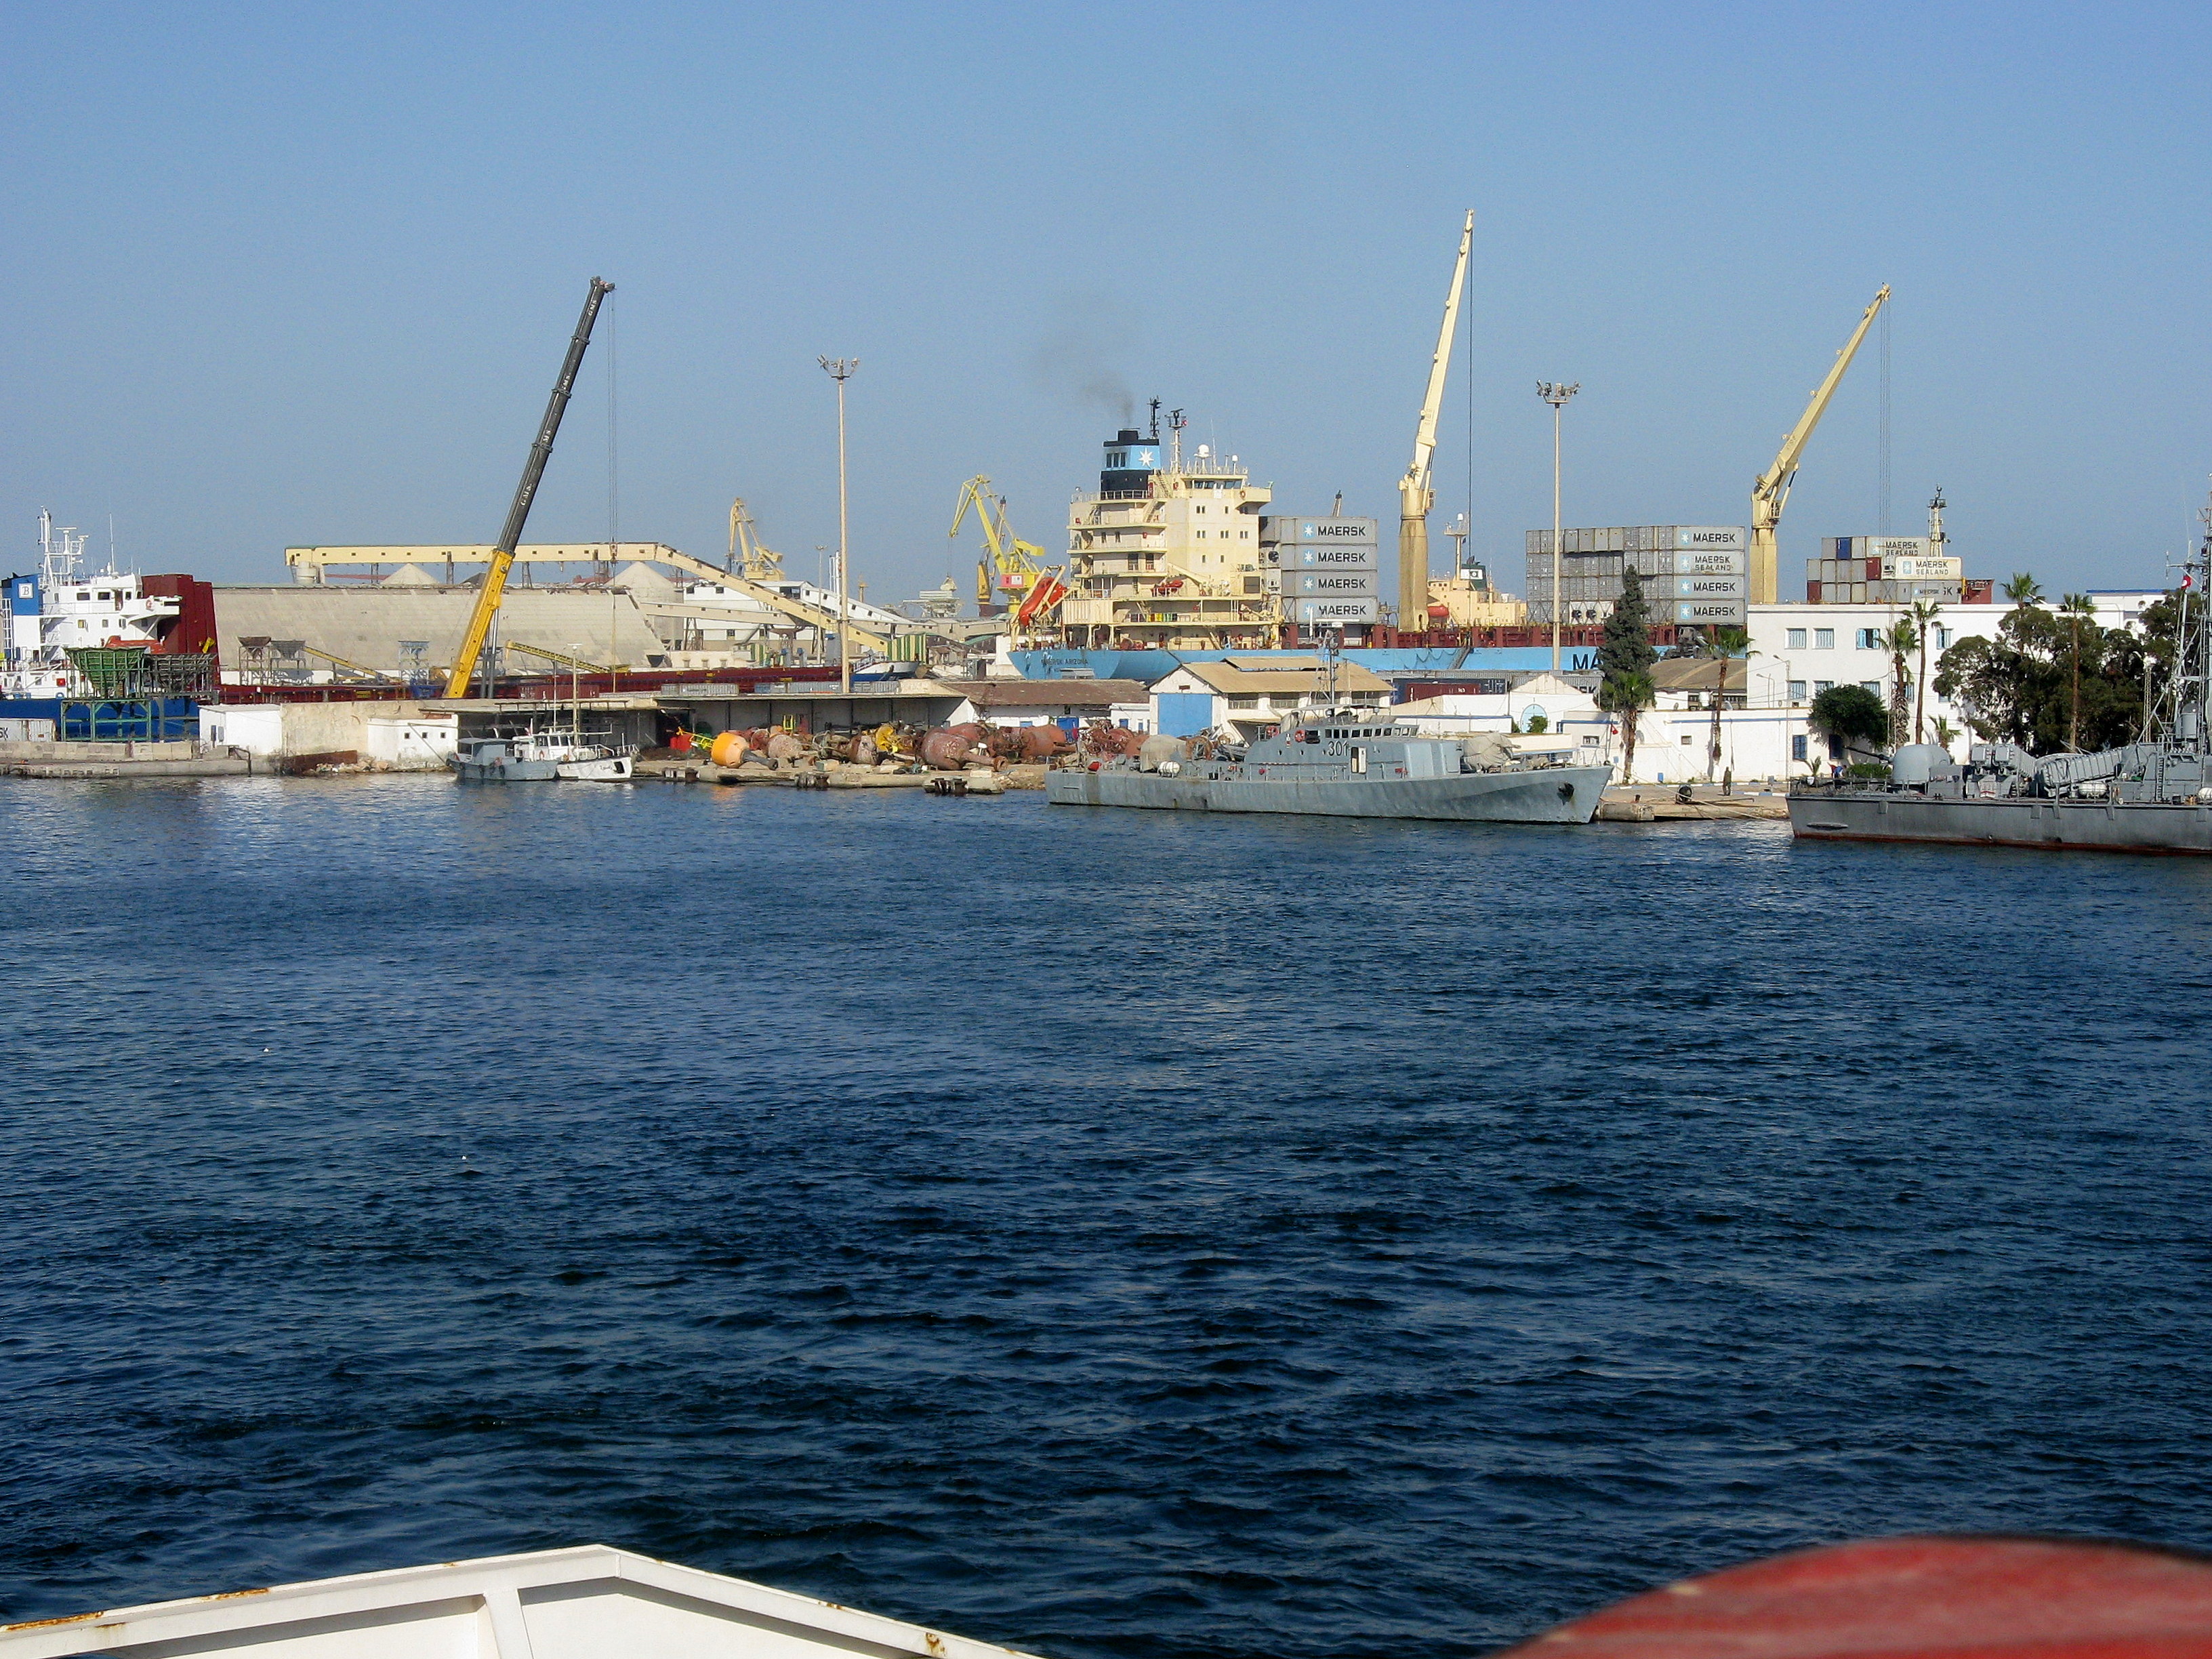
horizon, dock, cloud, sunrise, sunset, boat, water transportation, ship, sea, passenger ship, port, watercraft, harbor, motor ship, ferry, channel, cruise ship, ocean liner, freight transport, fishing vessel, livestock carrier, heavy lift ship